Metham

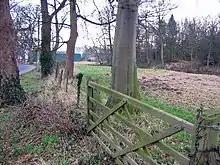
Metham Hall

Metham was the seat of the Metham family. A 16th-century Sir Thomas Metham, who was knighted during the reign of Queen Mary, was imprisoned under Queen Elizabeth I for practicing the Roman Catholic faith, and died at nearby York Castle in 1573. A 17th-century Sir Thomas Metham died at the Battle of Marston Moor during First English Civil War. In the battle he served for Charles I as captain of the Yorkshire gentlemen volunteers.